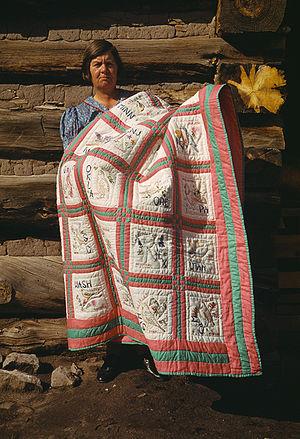
Une courtepointe est un type de couverture doublée, remplie de coton ou de duvet, piquée ou brodée, qu'on étend sur un lit. Elle se distingue de la couverture simple par le fait qu'elle se compose d'au moins deux épaisseurs de tissu enfermant un rembourrage. Elle peut être utilisée comme l'unique couverture du lit, ou bien comme une couverture d'ornement ajoutée par-dessus la couverture, et dans ce cas elle s'apparente à un couvre-lit ou à un dessus-de-lit. Un fabricant ou un marchand spécialisé dans les courtepointes est un courtepointier.